Poet in the City

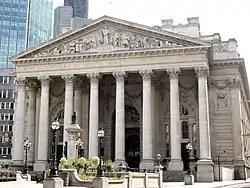
Royal Exchange, London

Poet in the City was founded in 1998 as a project of the Poetry Society, by Rosamund McCarthy, a lawyer at Bates Wells Braithwaite. It involved a number of City of London-based organisations, mainly law firms, in an annual fund-raising effort. Monies raised were used to deliver schools visits, placing poets in the classroom, and encouraging pupils to read and write poetry. Early successes included a John Donne event at the Chapter House of St Paul's Cathedral and an open-air event on the steps of the Royal Exchange on National Poetry Day.